Pratt & Whitney PW2000

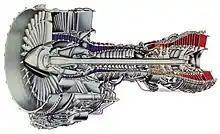
Cutaway drawing of the PW2000 engine

The first PW2000 series engine, the PW2037, powered the Boeing 757-200 and entered service on January 1, 1983 with Eastern Air Lines as the launch customer for the civil aviation version of the engine.